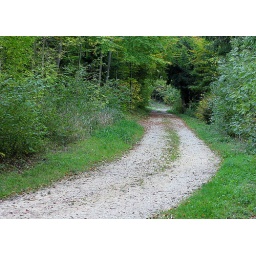
an old forestry road on the Gempen, a 700m high mountain near my home town.